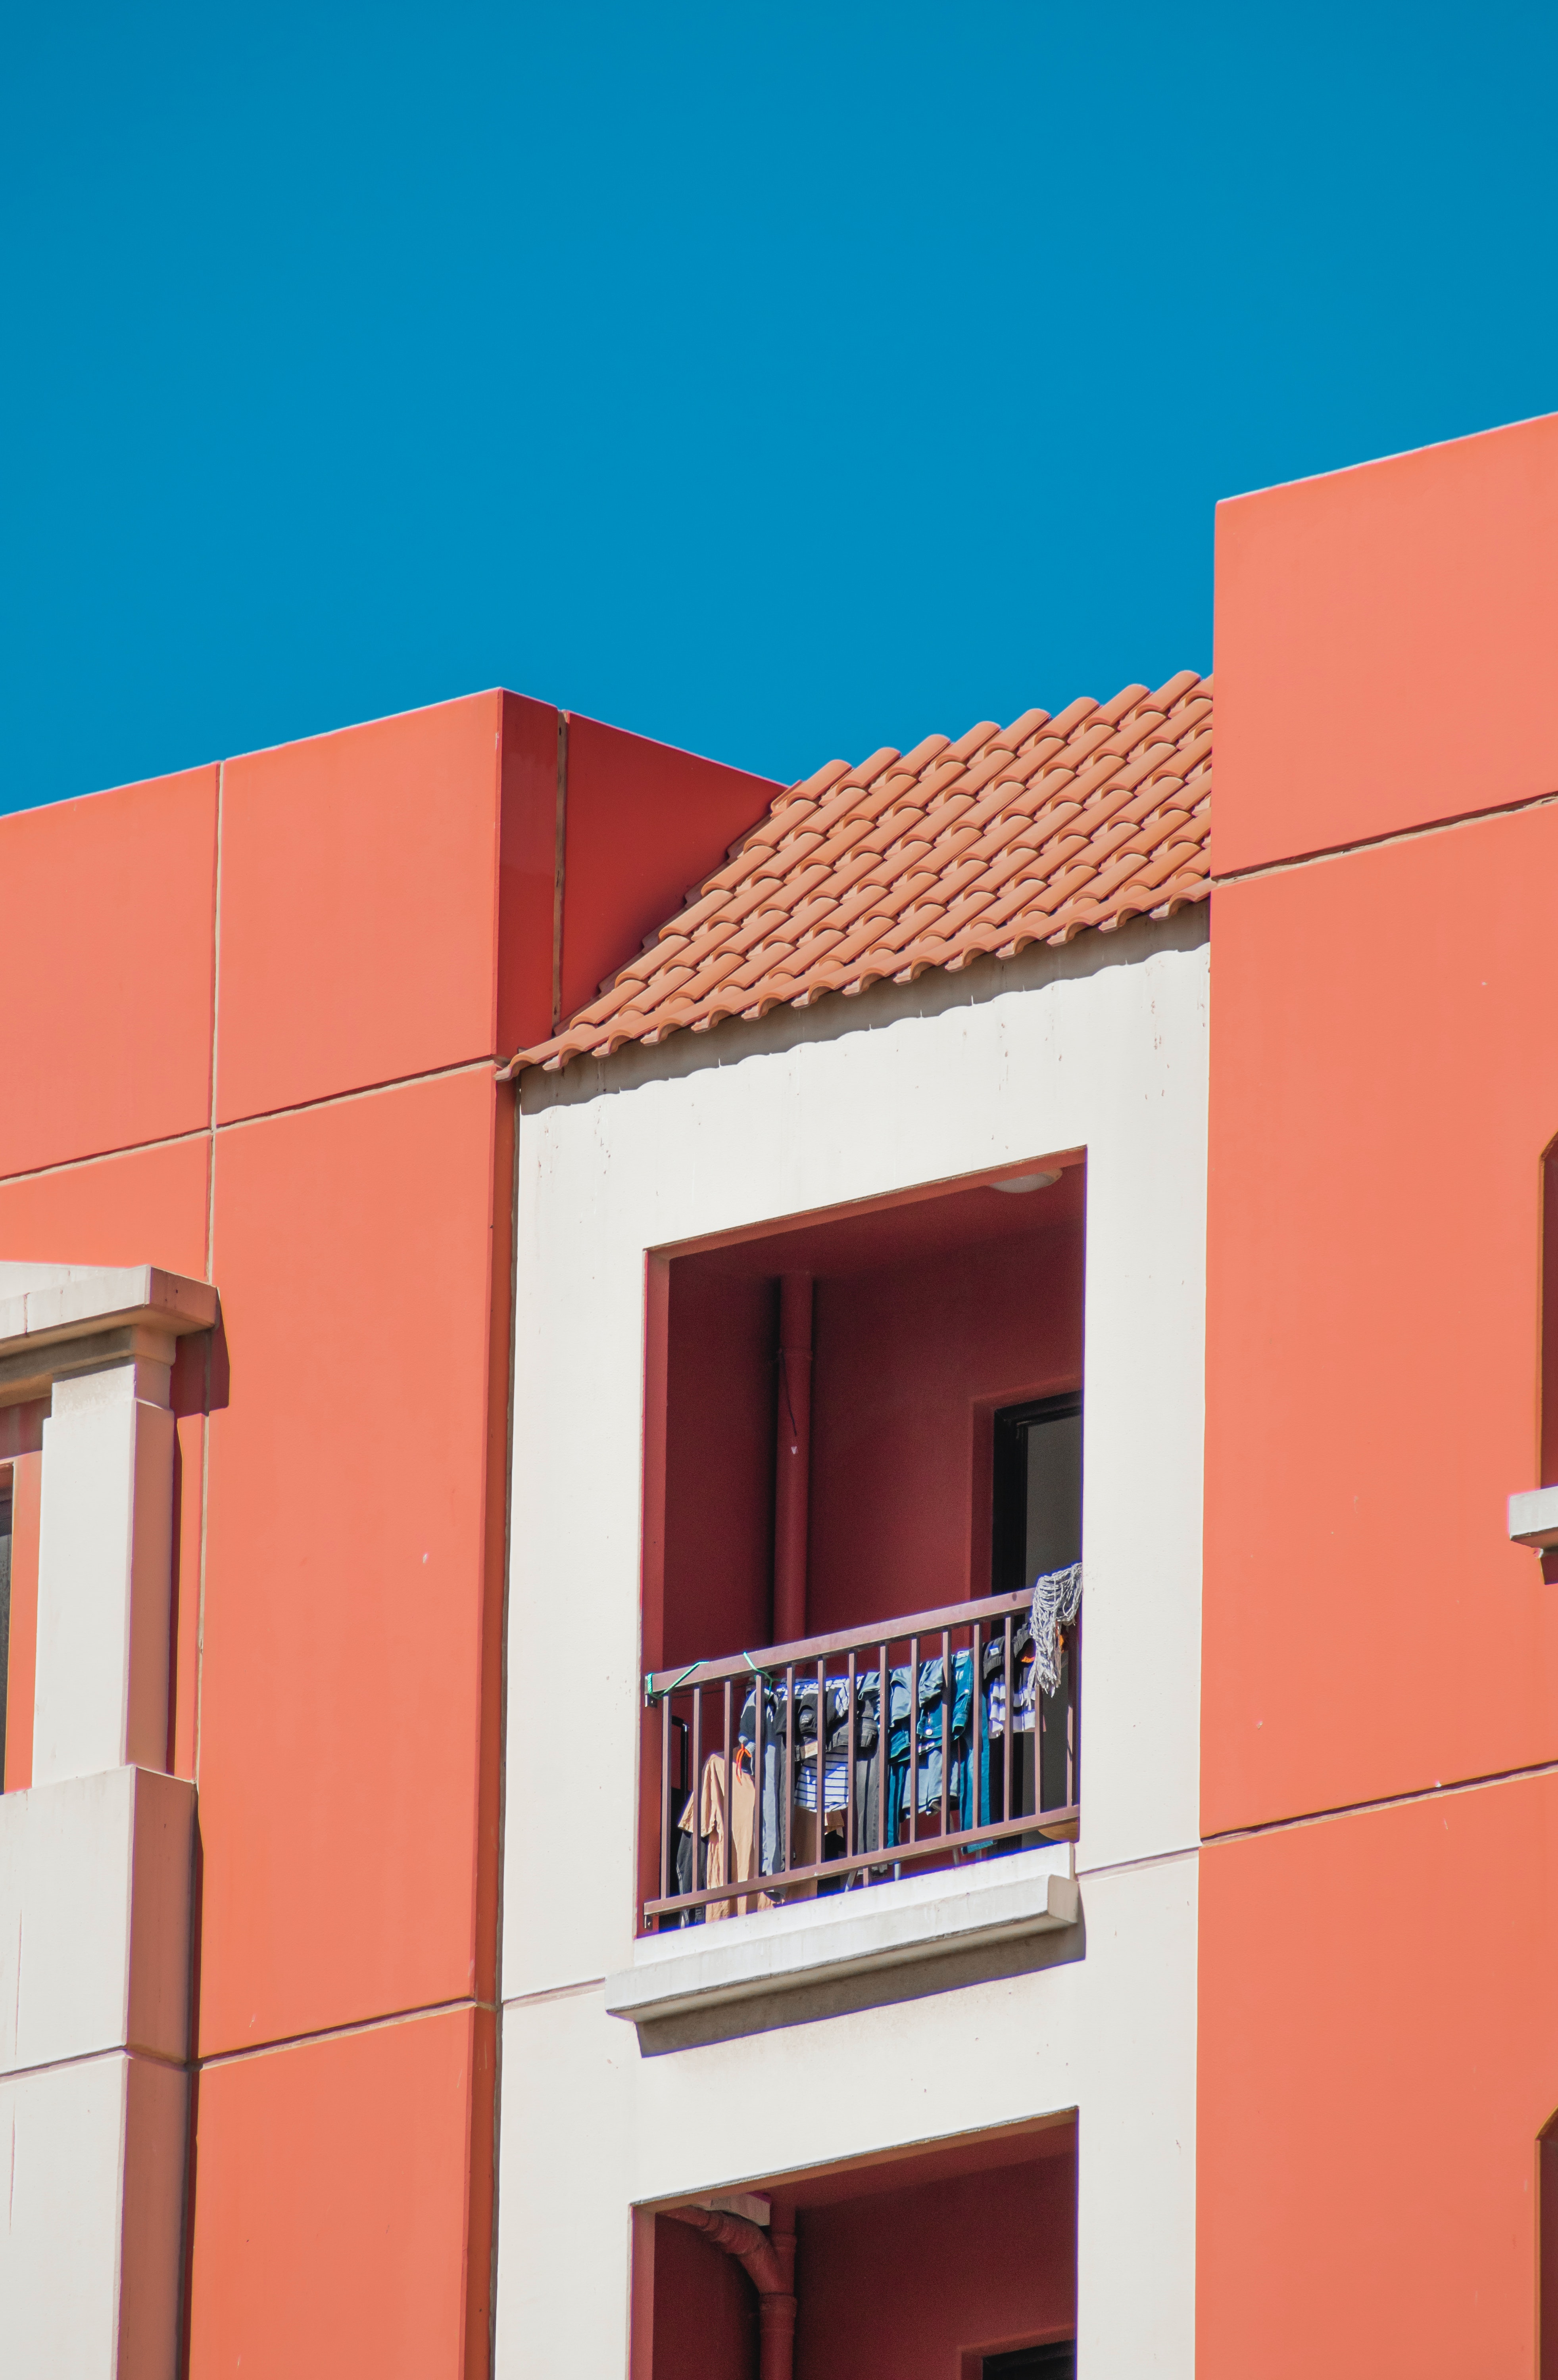
building, sky, azure, rectangle, window, brick, wood, residential area, facade, Tints and shades, fixture, city, urban design, symmetry, electric blue, magenta, commercial building, brickwork, apartment, composite material, roof, mixed use, home, concrete, room, shadow, condominium, pattern, building material, landscape, balcony